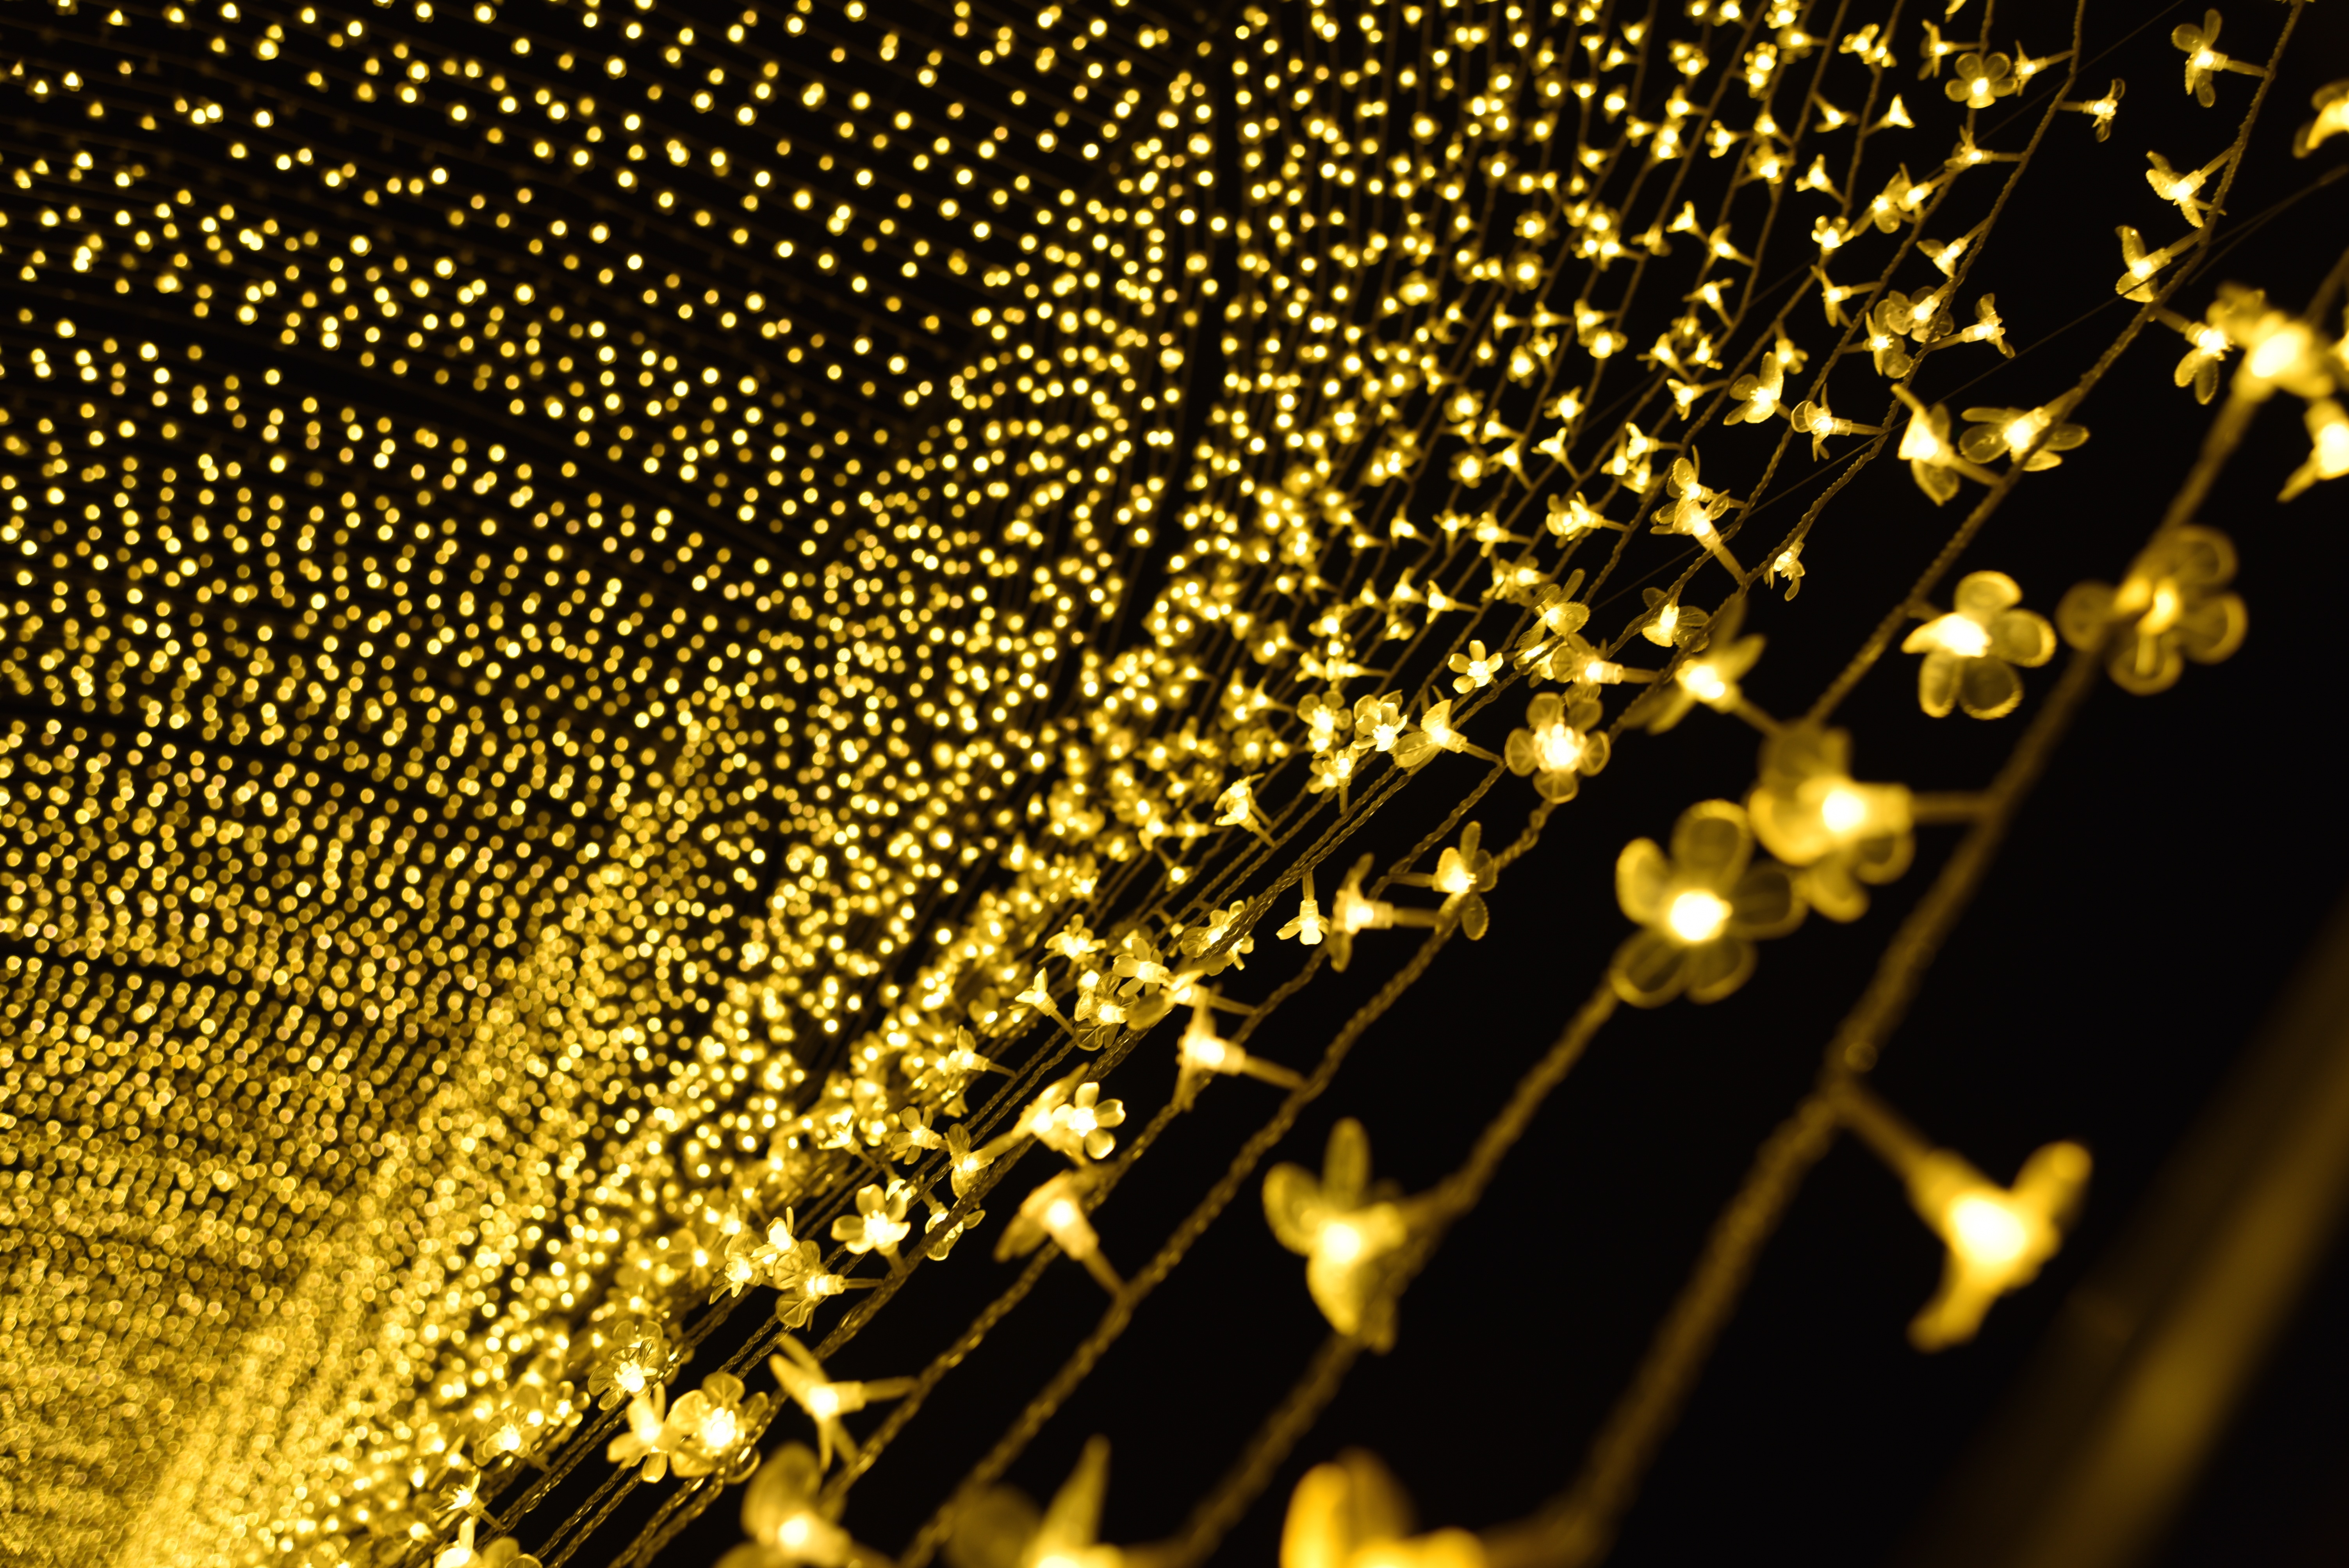
landscape, outdoor, light, night, sunlight, texture, flower, close up, macro photography, computer wallpaper